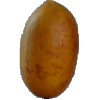
Label: Cucumber Ripe 2